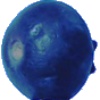
Label: huckleberry